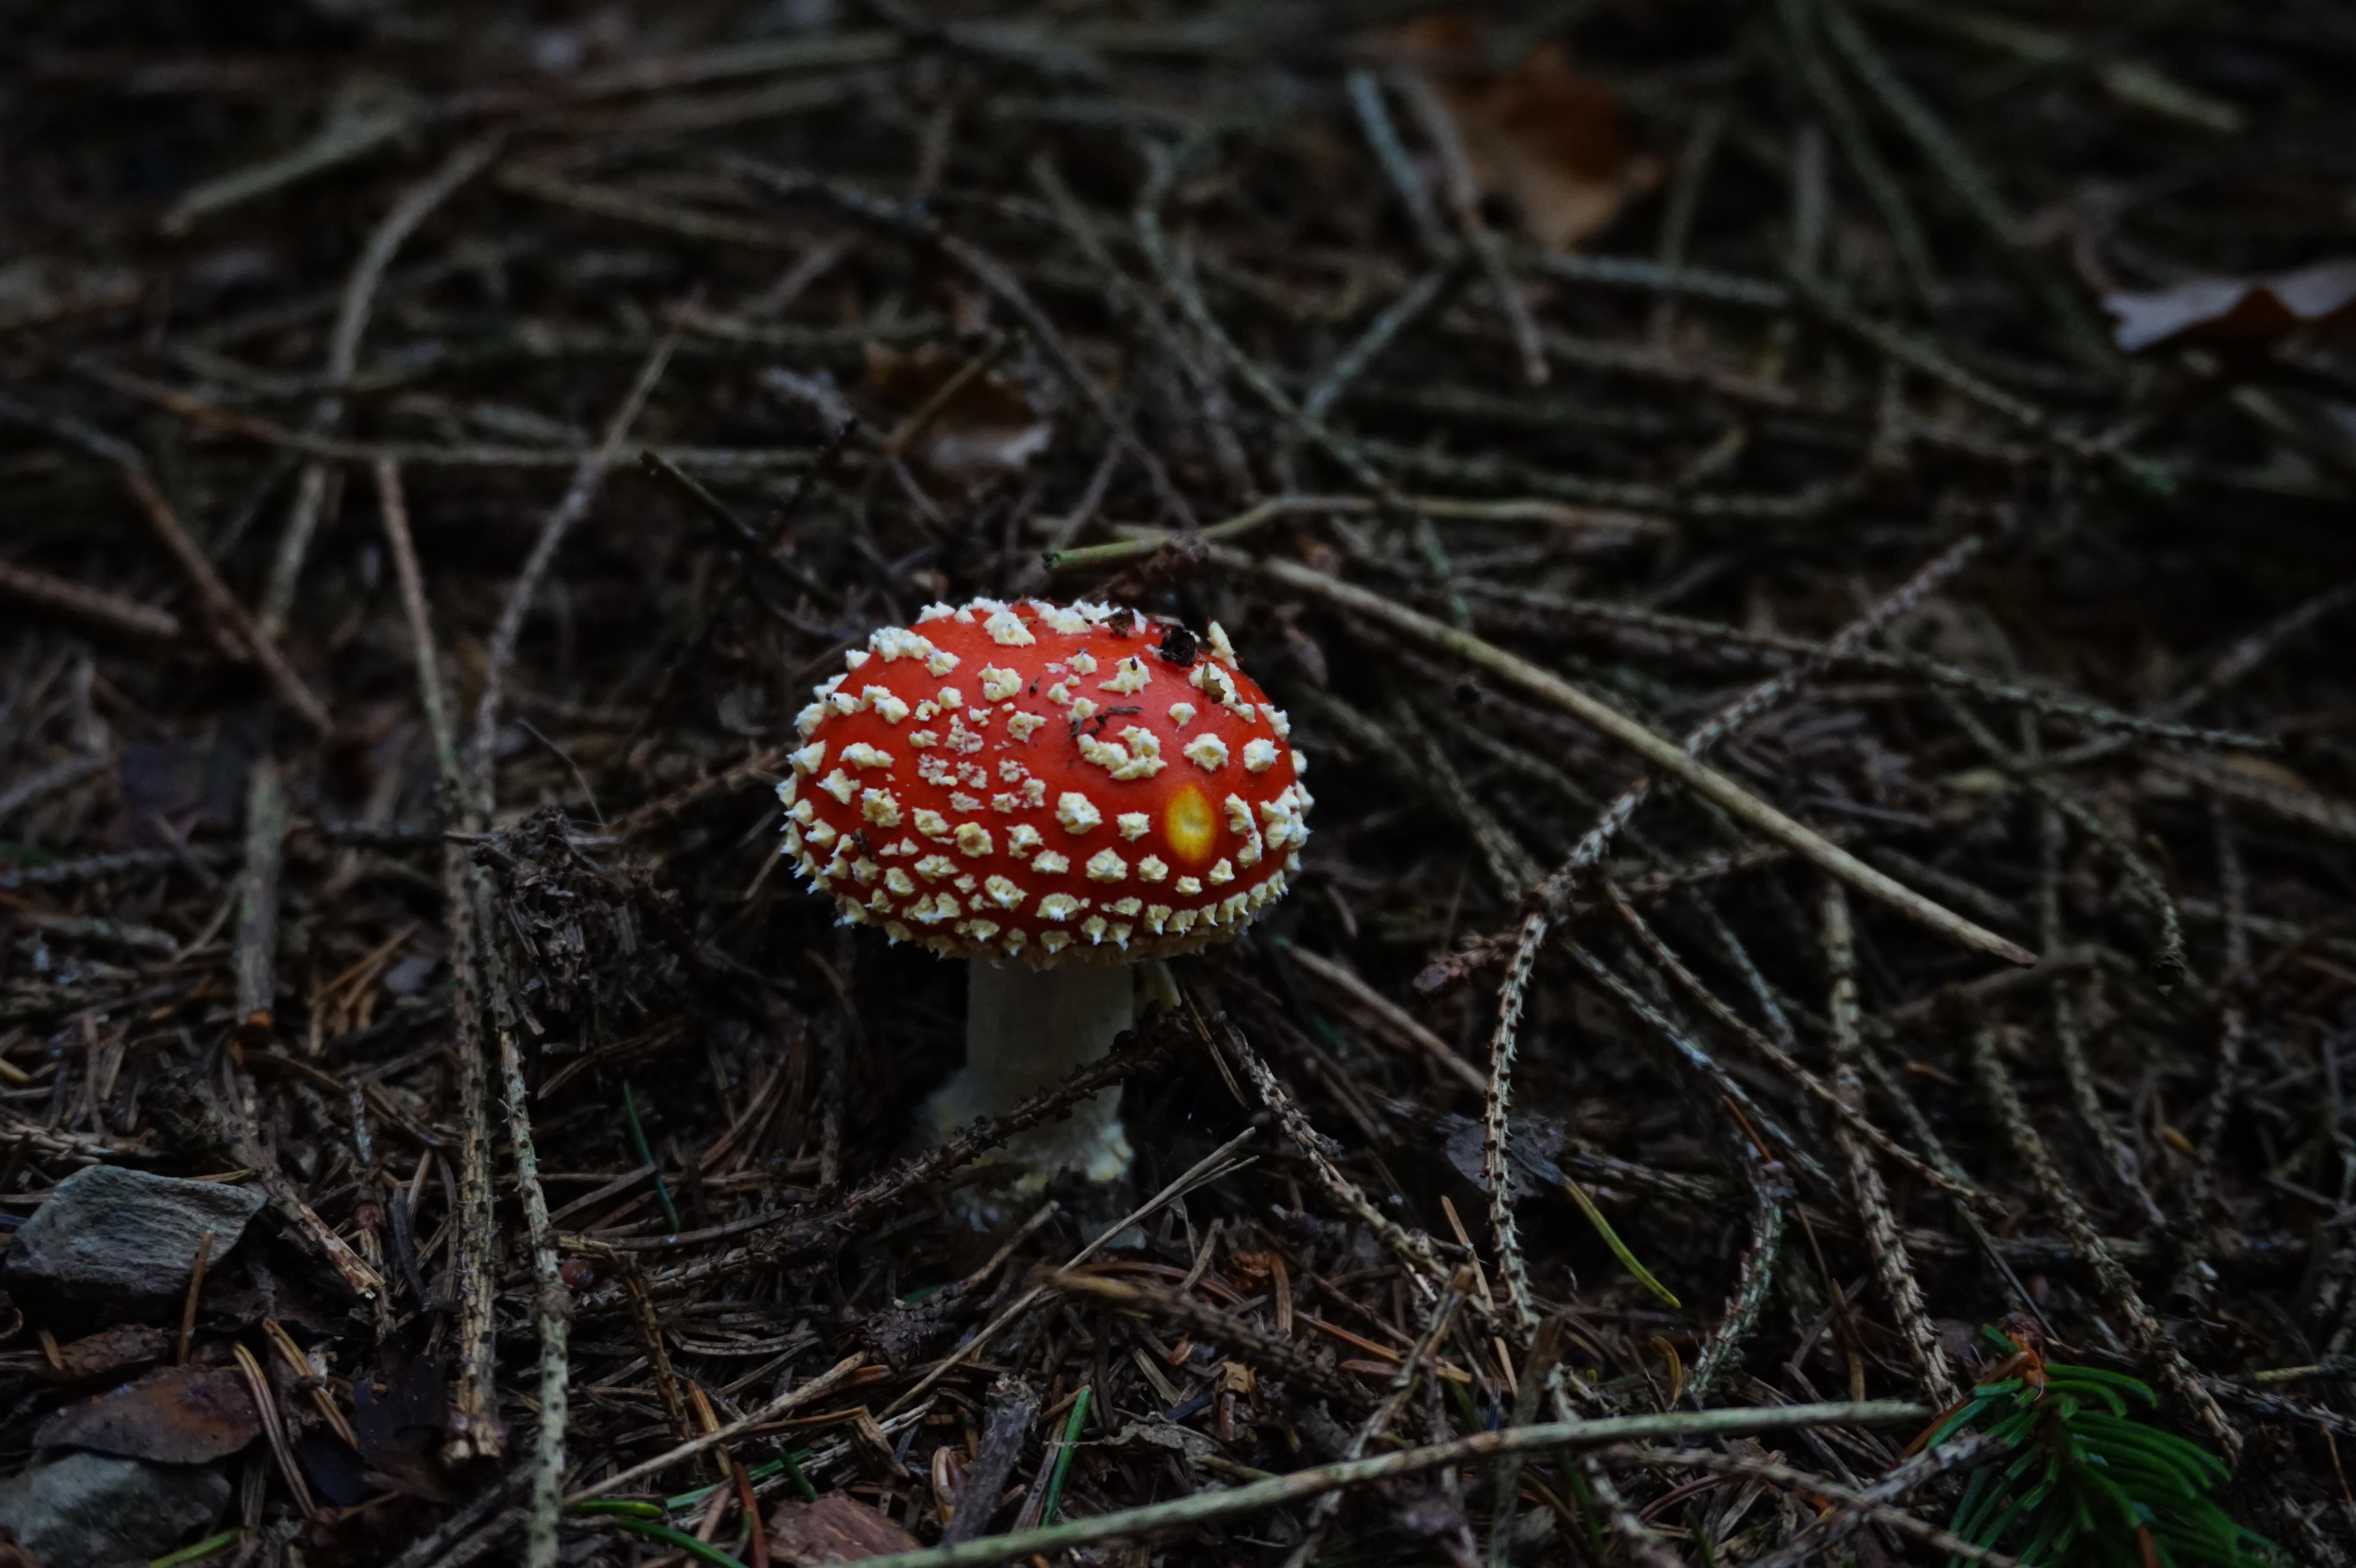
nature, forest, flower, gift, red, autumn, soil, mushroom, flora, fauna, aesthetic, forest floor, fungus, spruce, branches, fly agaric, toxic, woodland, agaric, bolete, risk, forest mushroom, red fly agaric mushroom, lamellar, edible mushroom, medicinal mushroom, penny bun